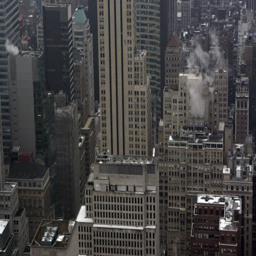
static view looking down from rooftop to the buildings below